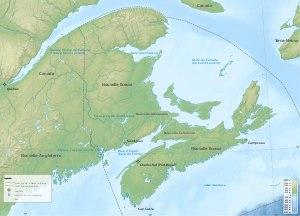
La Nouvelle-Écosse est une province du Canada, située dans la région des provinces maritimes, sur la côte atlantique, à l'est du pays. Bordée par le Nouveau-Brunswick à l'ouest, elle couvre une superficie de 55 284 km². Sa capitale est Halifax. En 2016, elle compte 923 598 habitants.
L'histoire de l'Acadie française débute officiellement en 1604 lorsque le Français Pierre Dugua de Mons fonde la colonie, à l'île Sainte-Croix ; la colonie est déplacée à Port-Royal, dû aux conditions hostiles. L'arrivée des Européens change complètement le mode de vie des Amérindiens alors qu'un certains métissage a lieu avec les Acadiens, en plus d'une influence culturelle réciproque. L'Acadie soufre dès sa fondation de sa position stratégique entre le Canada et la Nouvelle-Angleterre. En plus des guerres civiles entre seigneurs, les attaques britanniques culminent par la conquête en 1710, officialisée par le traité d'Utrecht en 1713. L'Acadie anglaise est le nom donné à la période suivante.